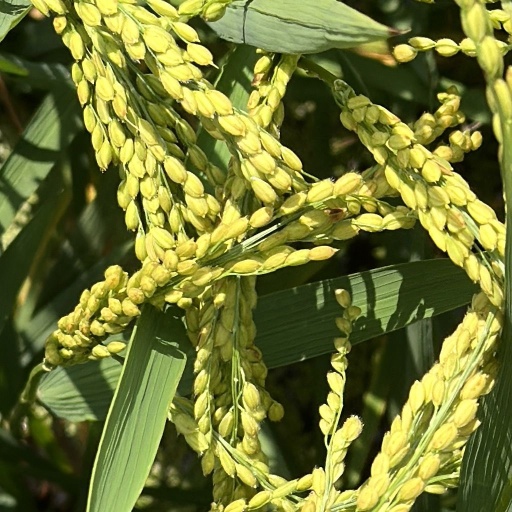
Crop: rice